Virtua Racing

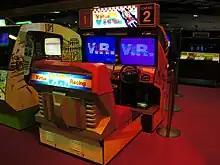
Twin cabinet sit-down model

Also available was an upright (UR), which was a single-player cabinet using the same force-feedback steering as the twin. The cabinet cost between about and £12,000 or .